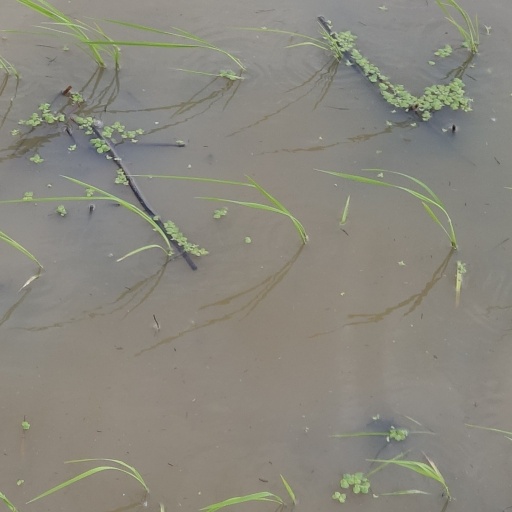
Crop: rice